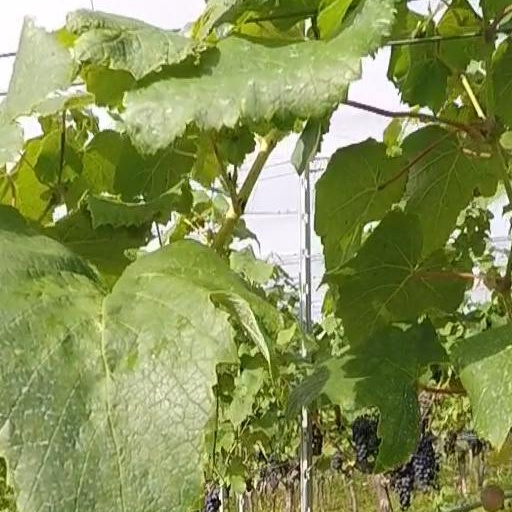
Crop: grape